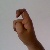
The image shows a hand gesture representing the letter 'X' in Indian Sign Language.